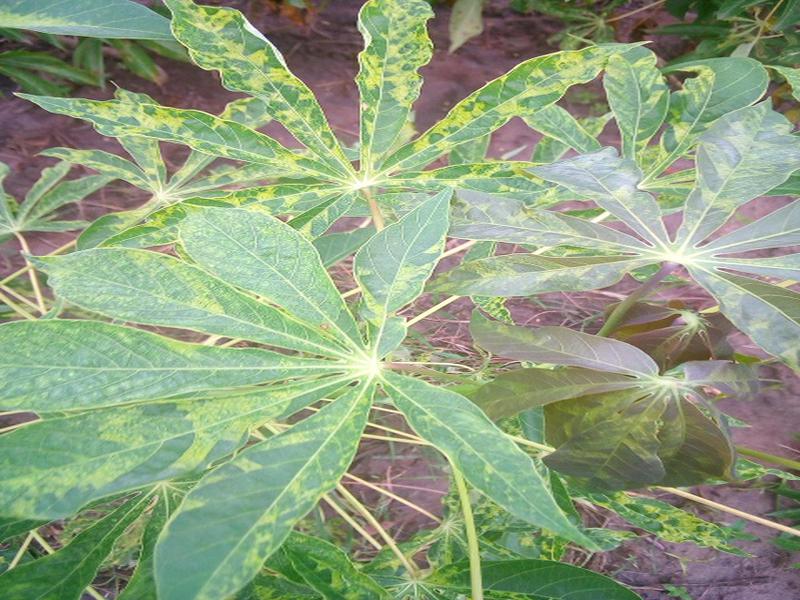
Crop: cassava
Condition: mosaic_disease